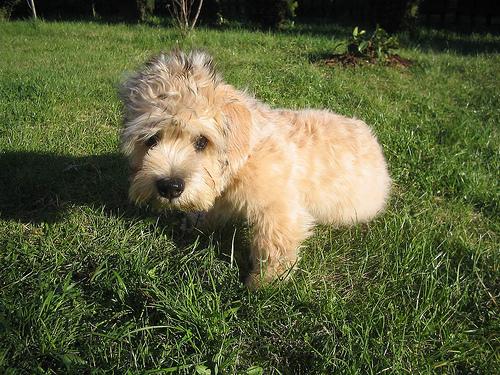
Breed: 211-n000052-Dandie_Dinmont